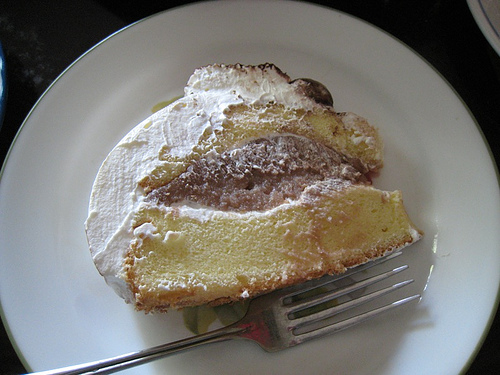
user: Given an image and a question. Answer the question in a short answer. Question: Why would we suspect the person eating this is not diabetic? Short Answer:
assistant: sugar